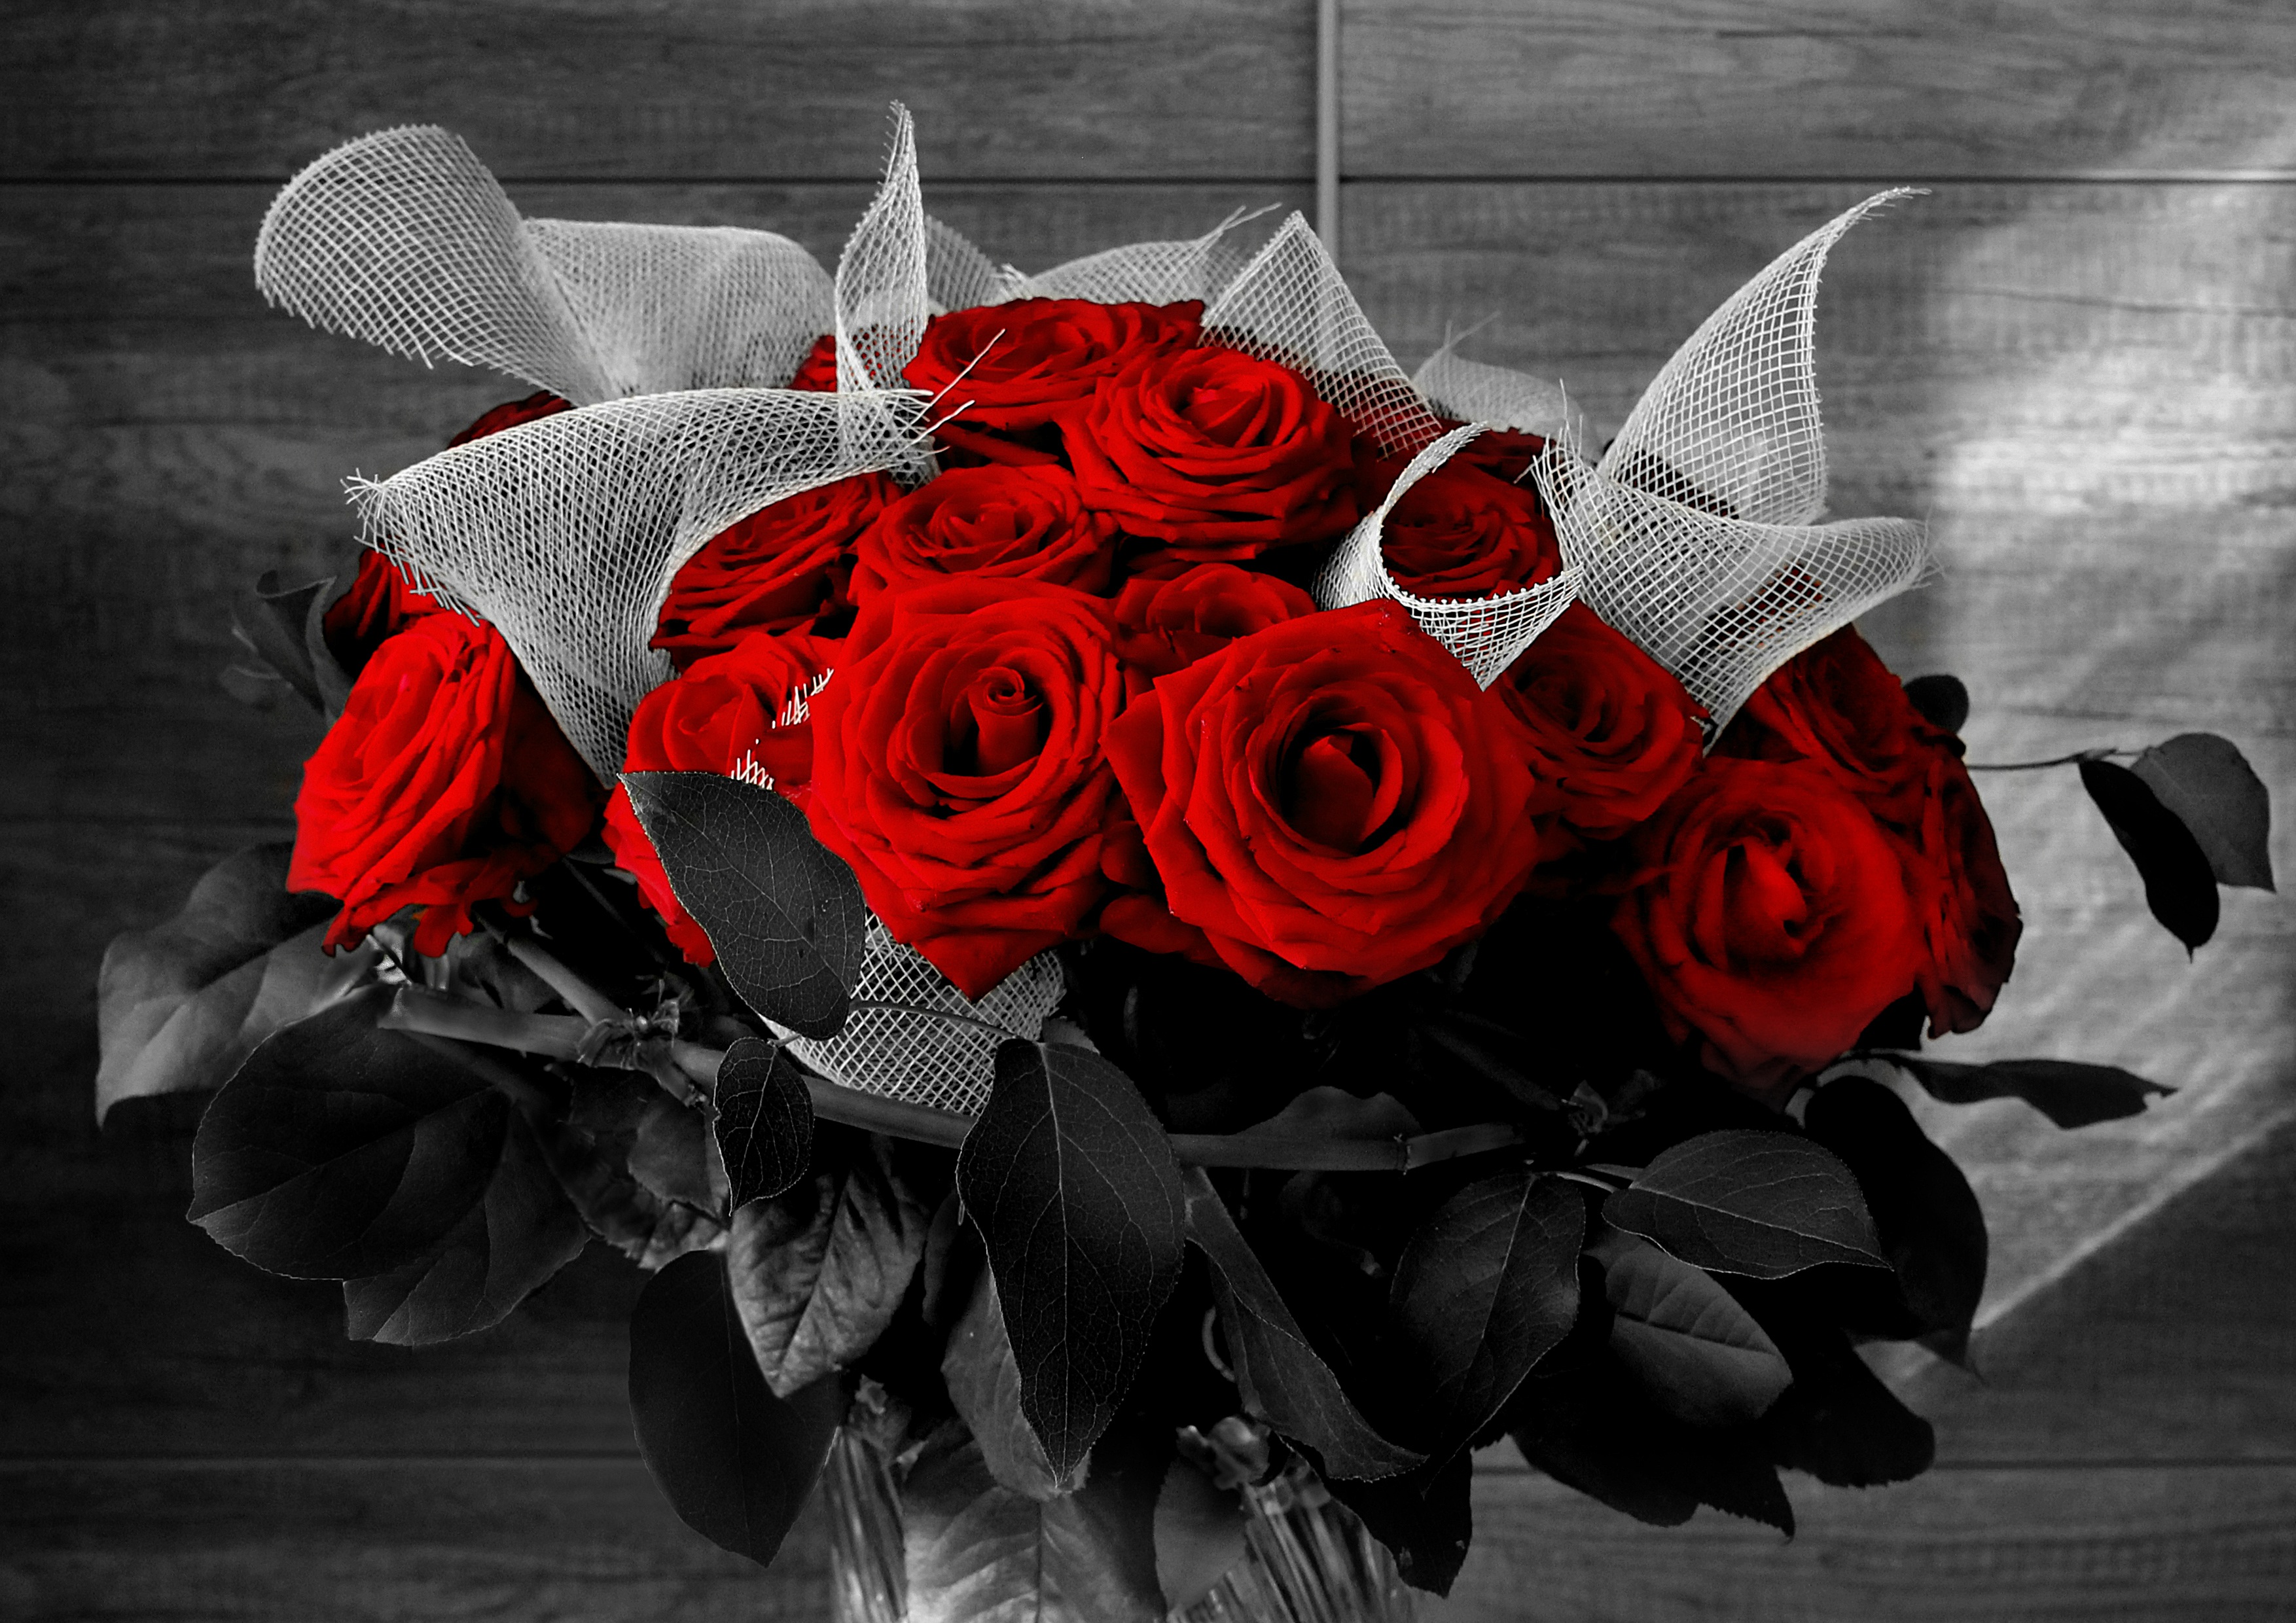
light, black and white, plant, white, photography, flower, petal, foliage, rose, red, black, monochrome, flowers, art, floristry, flowering plant, garden roses, rose family, flower bouquet, cut flowers, floral design, still life photography, monochrome photography, land plant, flower arranging